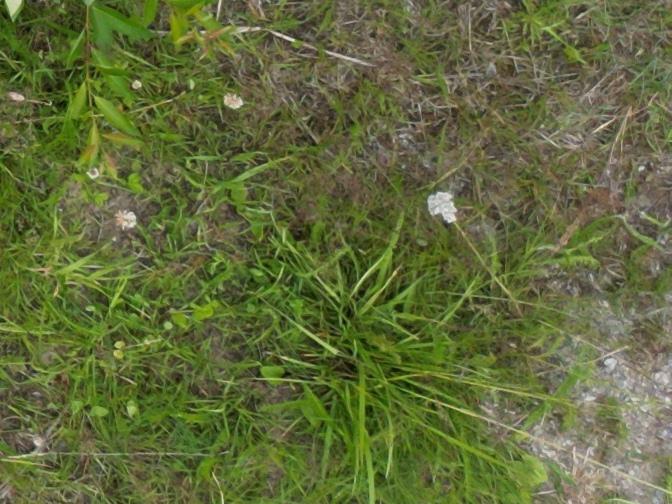
Flowers visible: yarrow flowers